Poales

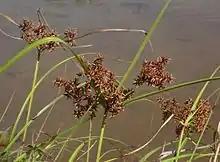
"Cyperus javanicus"

Cyperales was a name for an order of flowering plants. As used in the Engler system (update, of 1964) and in the Wettstein system it consisted of only the single family. In the Cronquist system it is used for an order (placed in subclass "Commelinidae") and circumscribed as (1981):